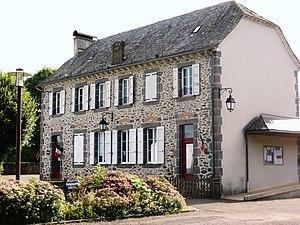
Mairie de Sourniac
Sourniac est une commune française située dans le département du Cantal, en région Auvergne-Rhône-Alpes.